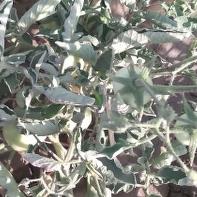
Crop: Tomato
Condition: virosis-d